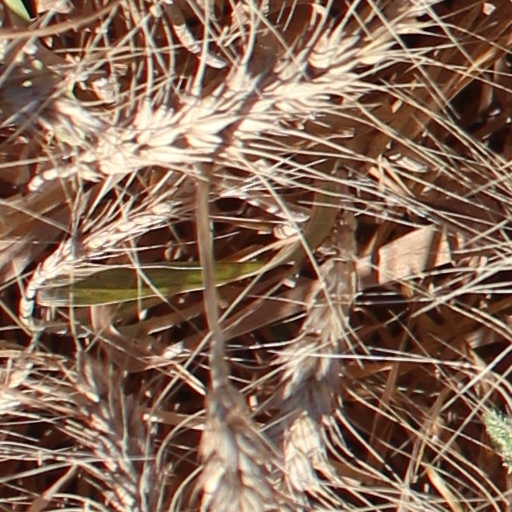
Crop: wheat